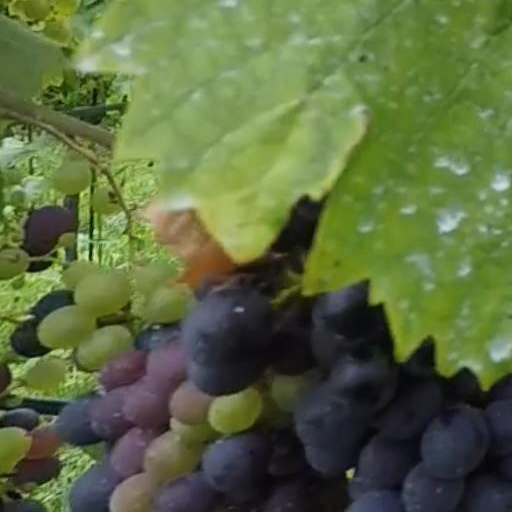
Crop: grape